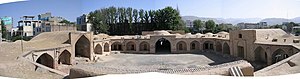
Karavanserai / Galleri
En karavanserai eller karavanestation er et herberg opført langs handelsruterne i Asien, Nordafrika og det sydøstlige Europa, specielt på silkevejen, i Mellemøsten ofte benævnt ved det persiske navn khan. Der findes over 1000 karavanseraier opført mellem år 900 og 1900, men de fleste er nu ruiner.